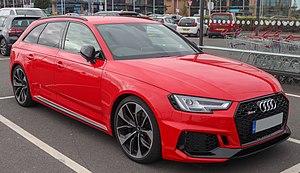
L'Audi RS4, dont les initiales RS pour « Rennsport » en allemand signifient qu'il s'agit d'une version « ultrasportive », est la déclinaison la plus sportive de la gamme A4 du constructeur automobile allemand Audi. Construite par la division Quattro GmbH, division sport du groupe Audi AG, la RS4 se place comme la remplaçante de l'Audi RS2 des années 1990.